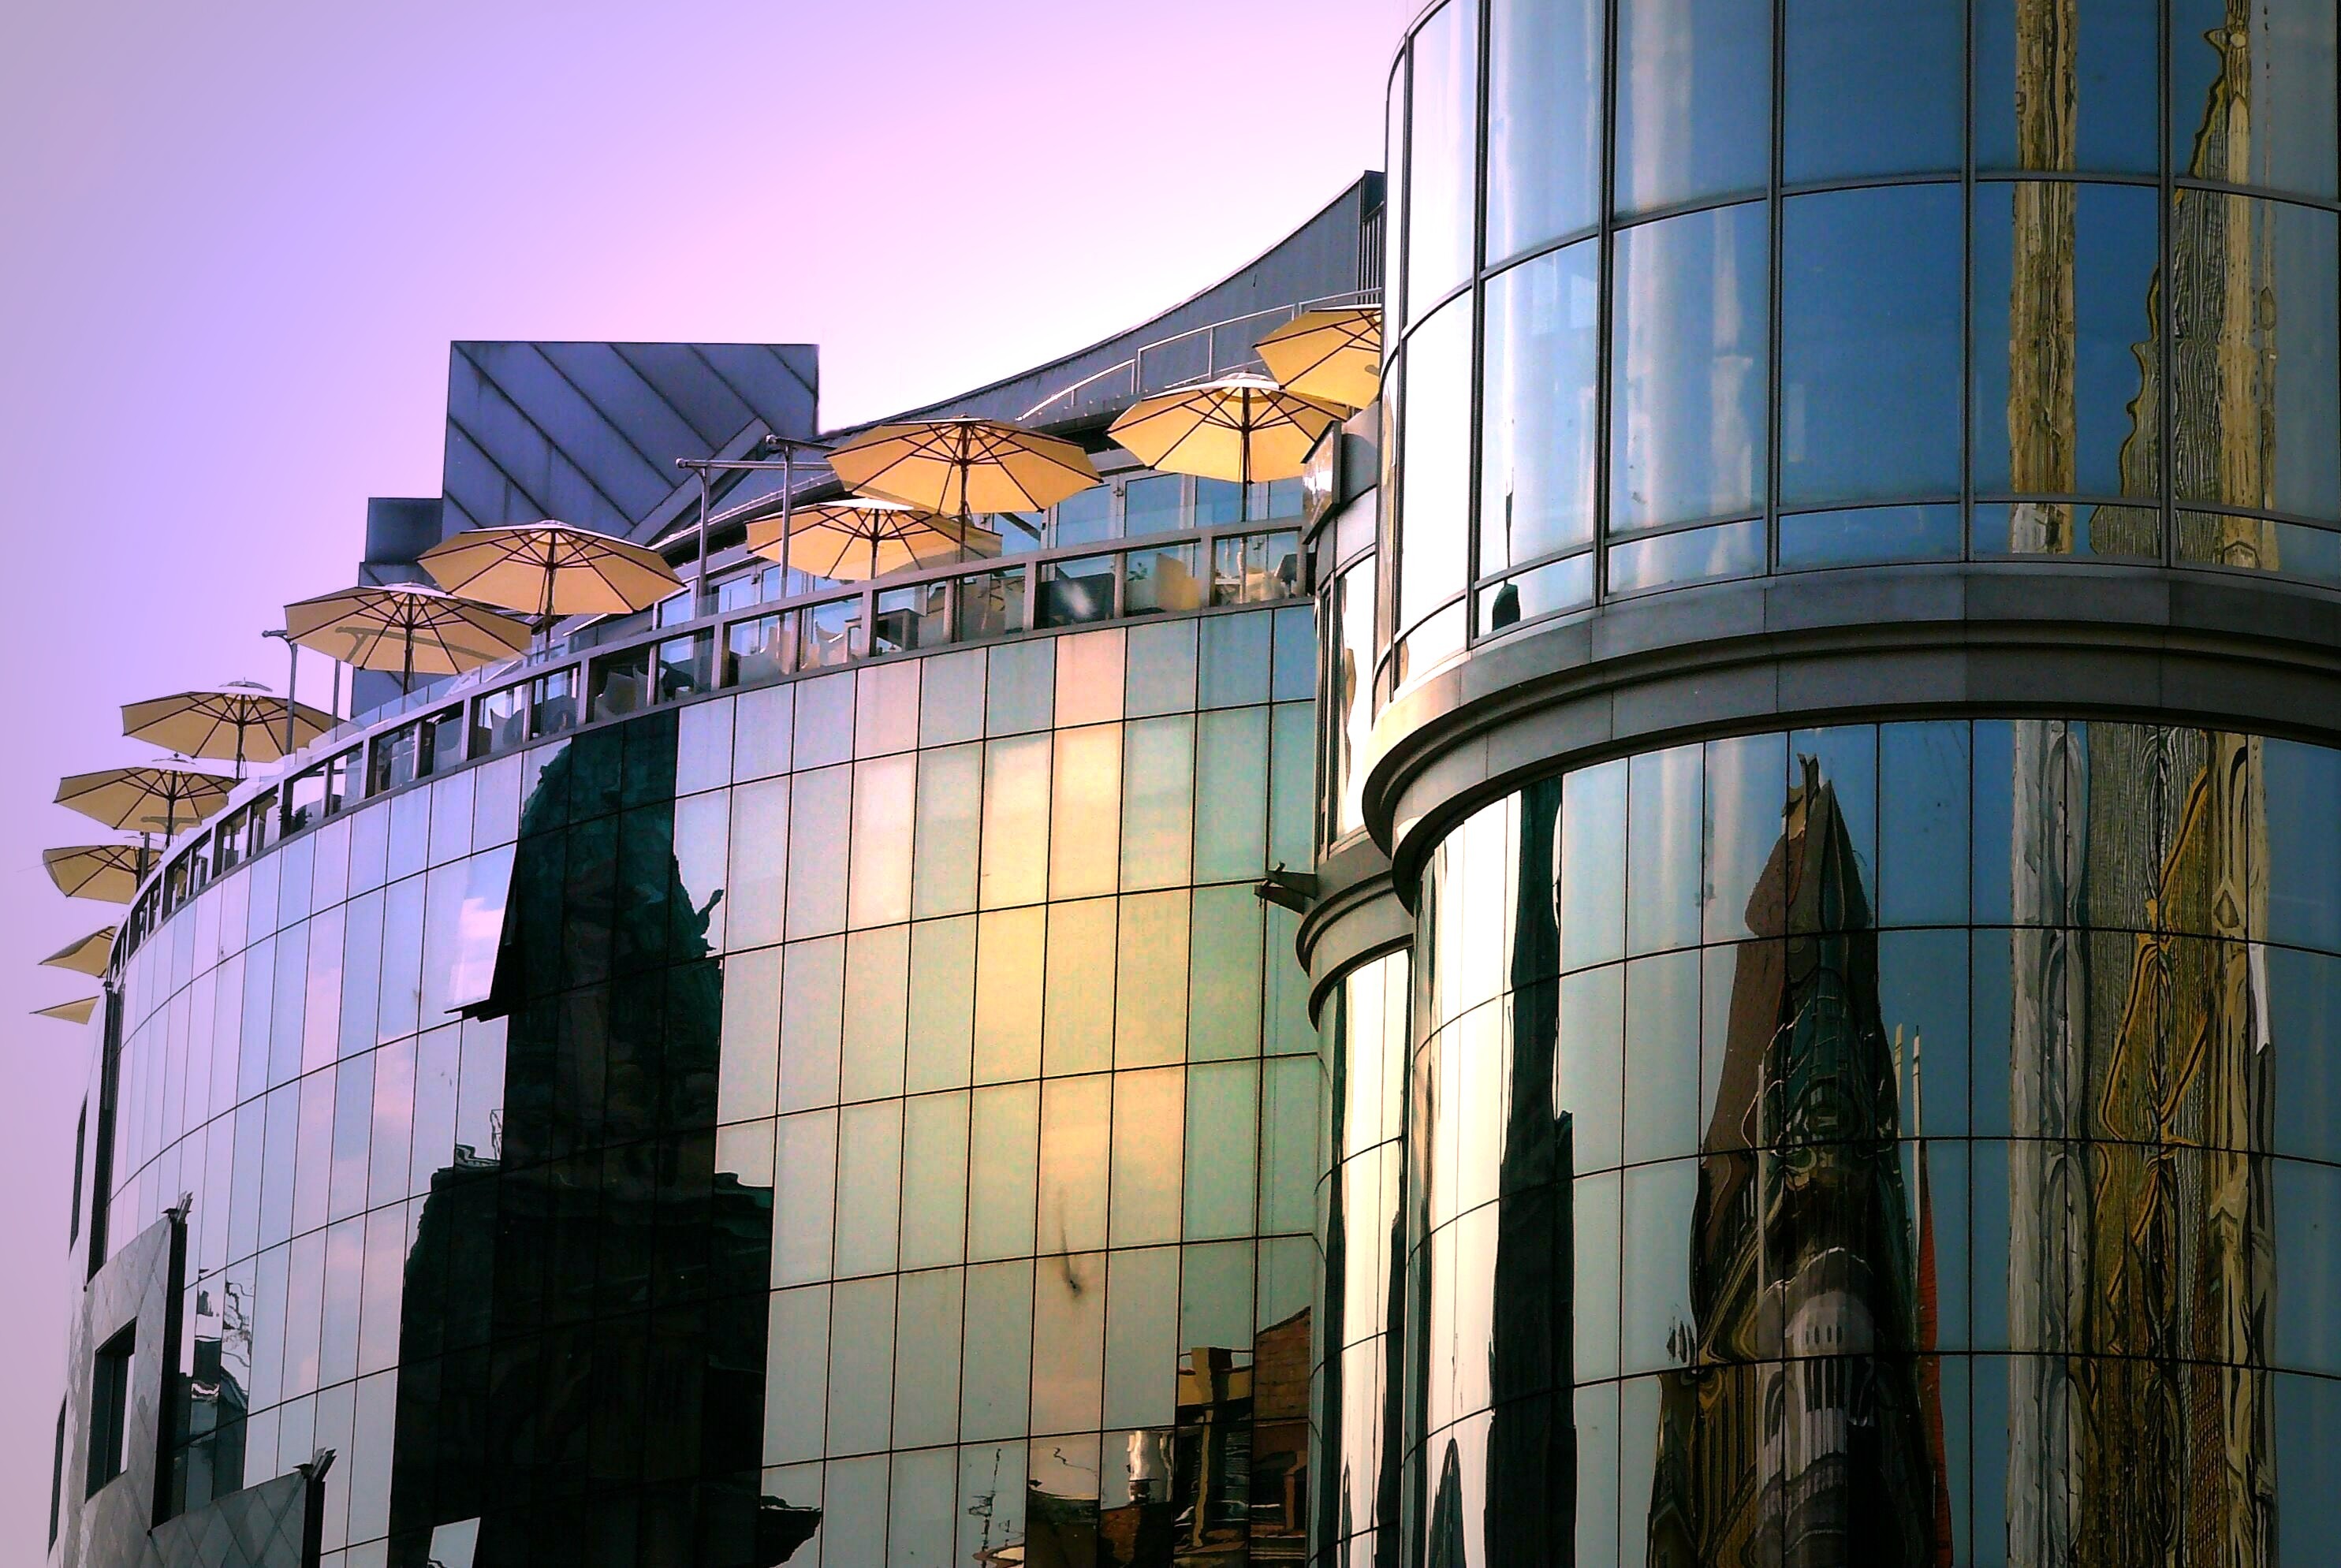
screen, architecture, window, glass, building, restaurant, city, home, skyscraper, urban, cityscape, downtown, reflection, landmark, facade, modern, surface, modern architecture, structures, district, design, homes, vienna, mirror, reflections, parasol, gastronomy, mirroring, metropolis, metallic, screens, element, shade tree, light source, parasols, construction element, urban area, human settlement, st stephen's cathedral mirrored, evening light mood